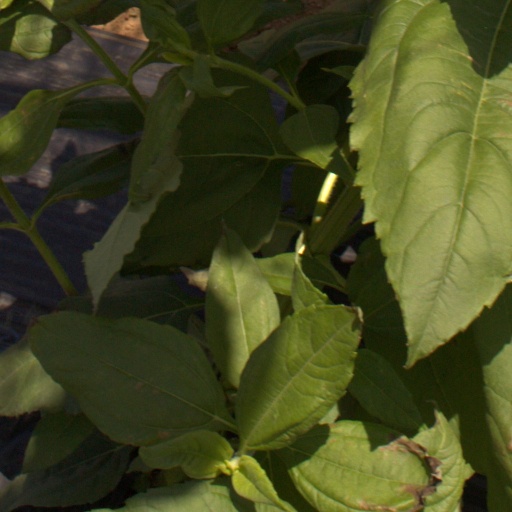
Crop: Jerusalem artichoke